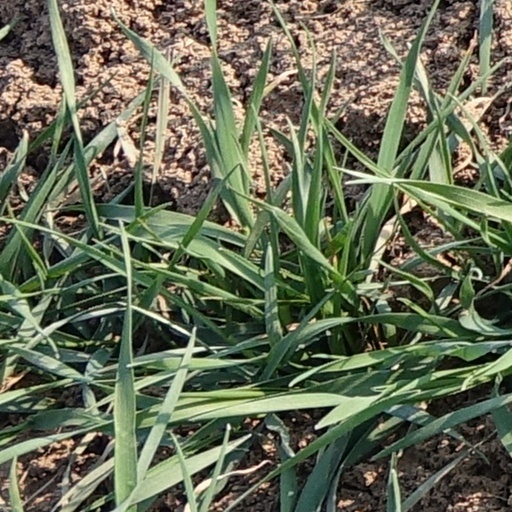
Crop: wheat